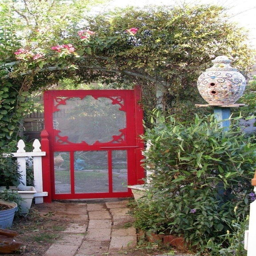
image result for using old screen door as a garden gate